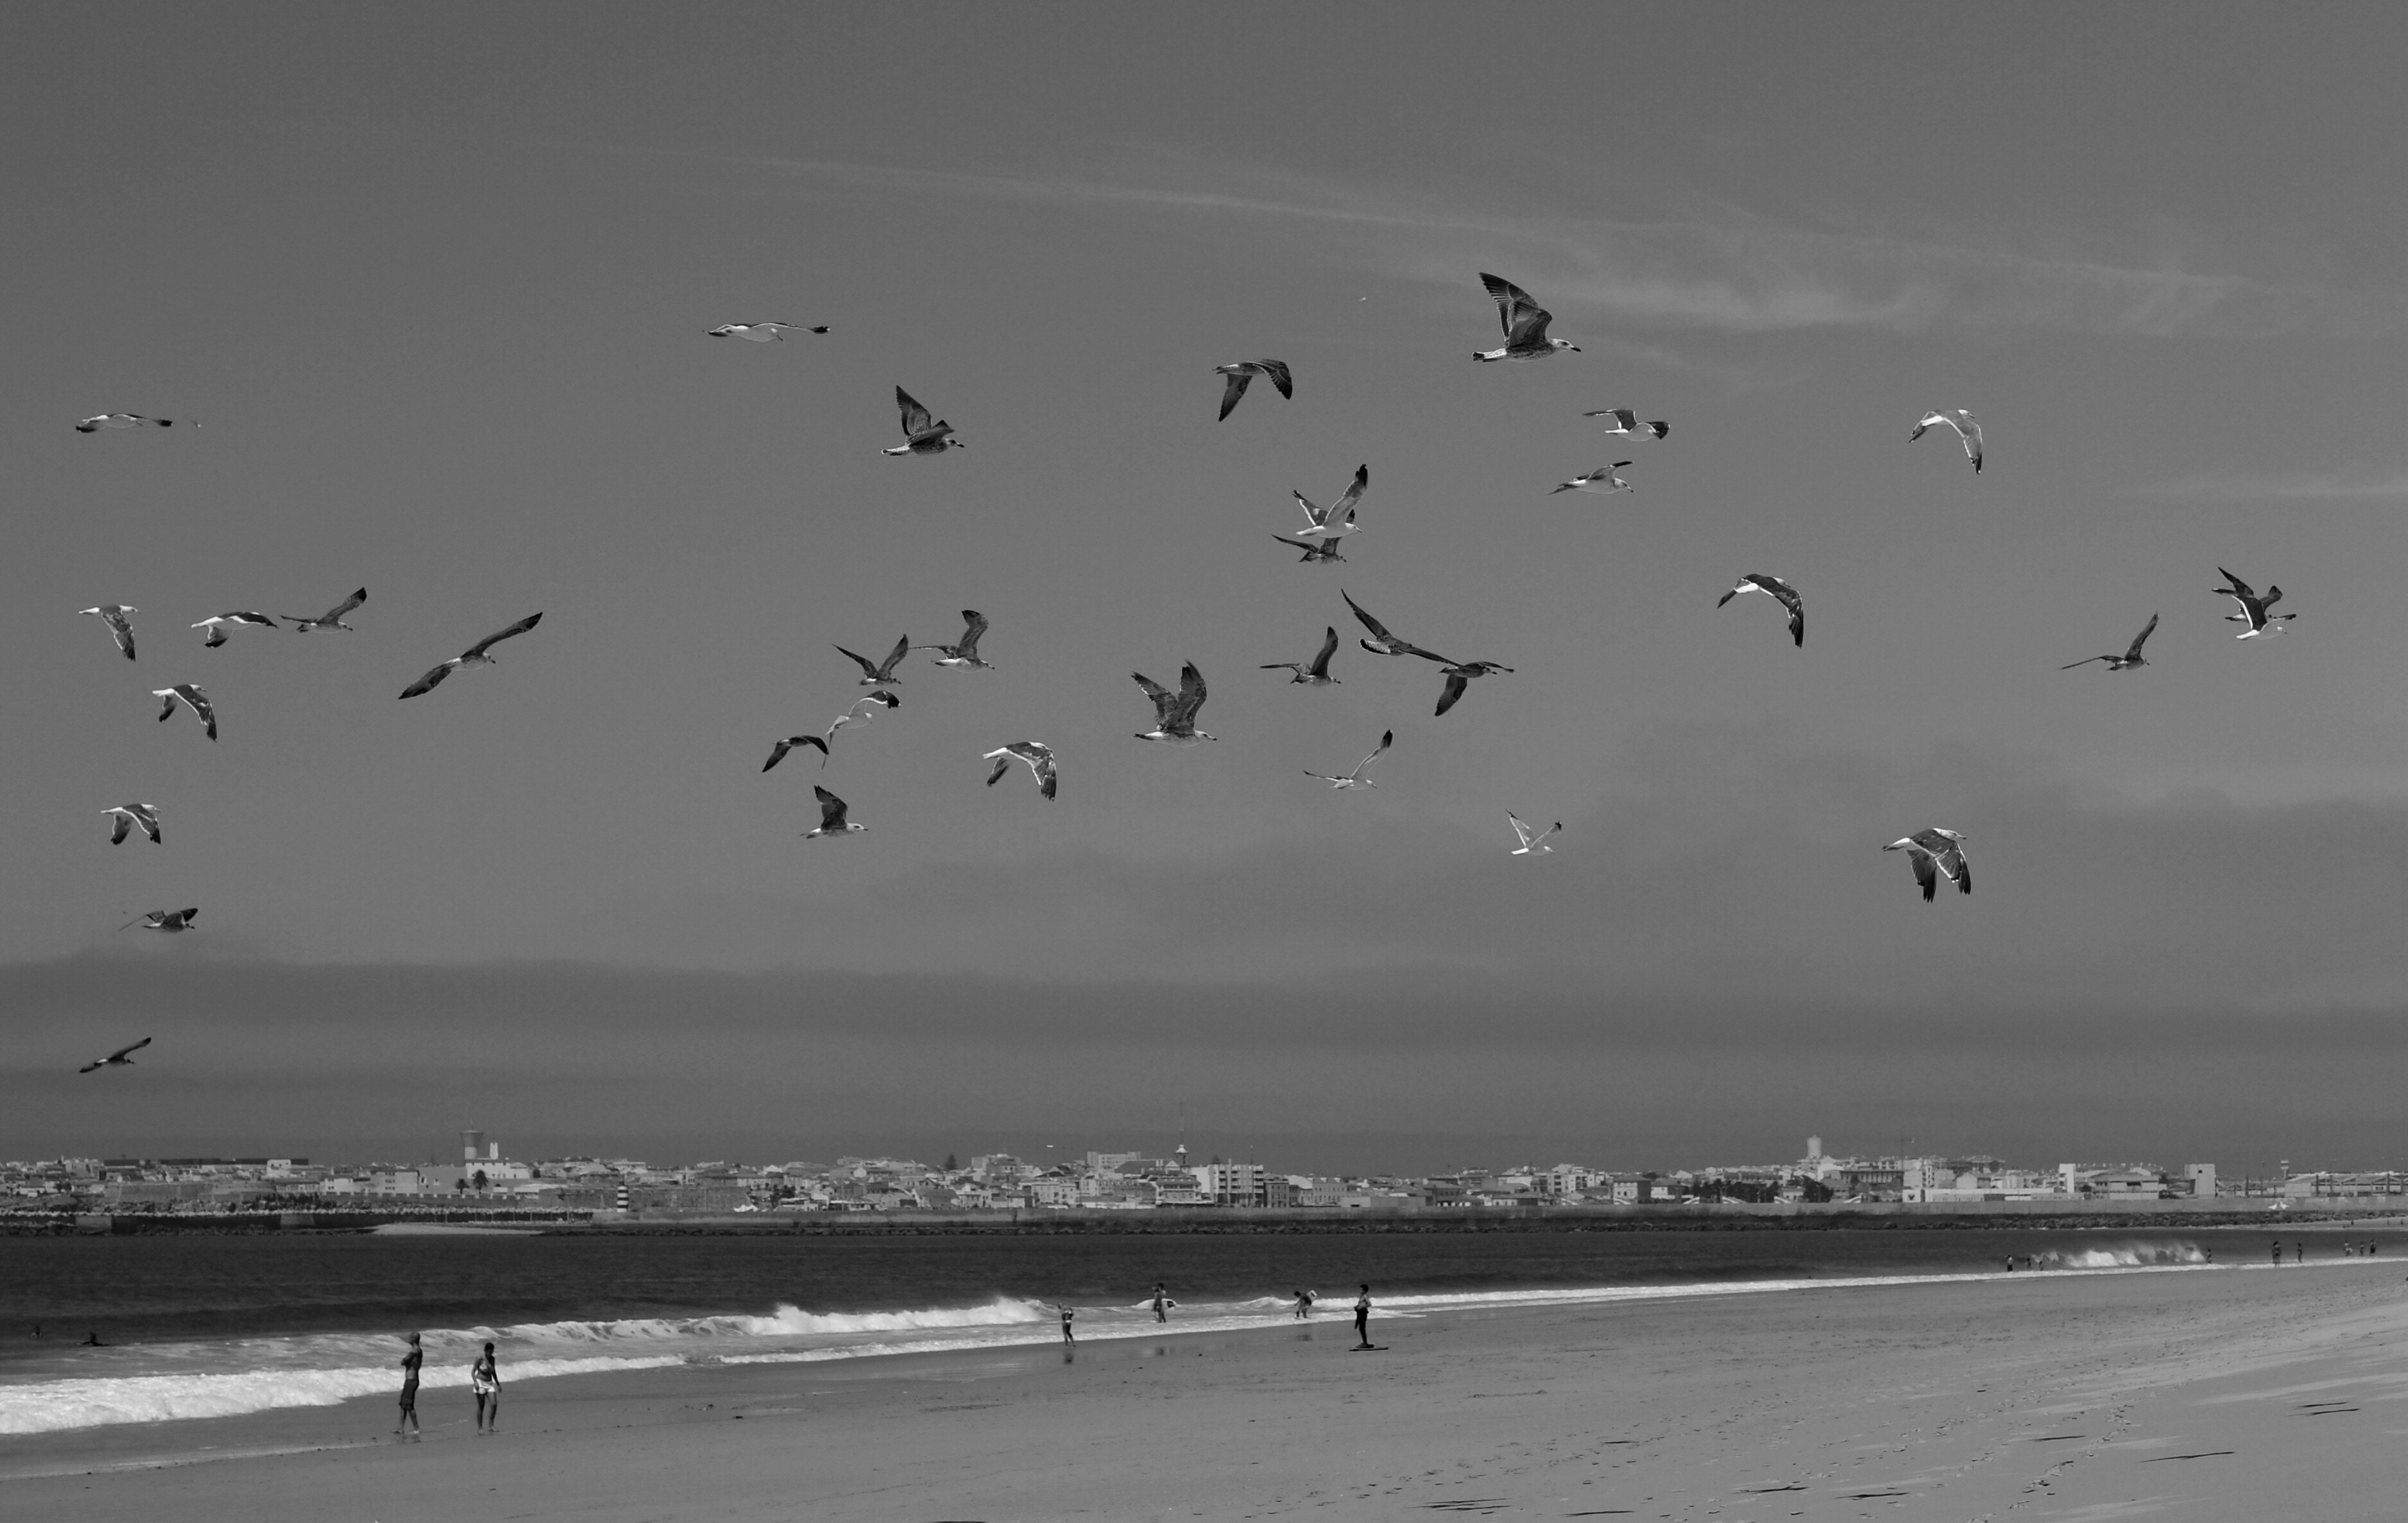
sea, coast, ocean, horizon, creative, bird, black and white, people, white, street, photography, urban, seabird, flock, dslr, portrait, gull, lens, black, monochrome, streetphotography, bw, blackandwhite, blackwhite, 50mm, moments, public, prime, sony, pretoebranco, rua, streetphoto, f18, moment, pretobranco, shorebird, dslra200, pb, streetmoments, sal50f18, a200, sal, supertubos, bird migration, charadriiformes, monochrome photography, mudflat, animal migration